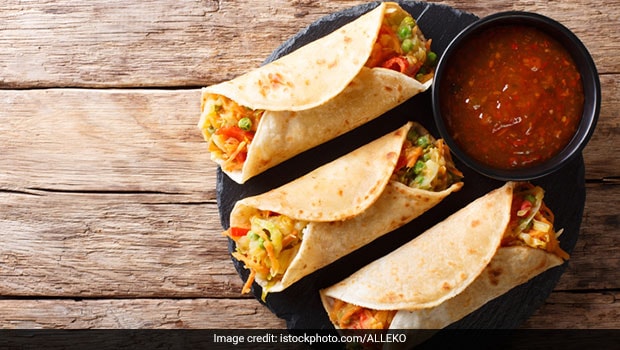
Dish: kaathi_rolls